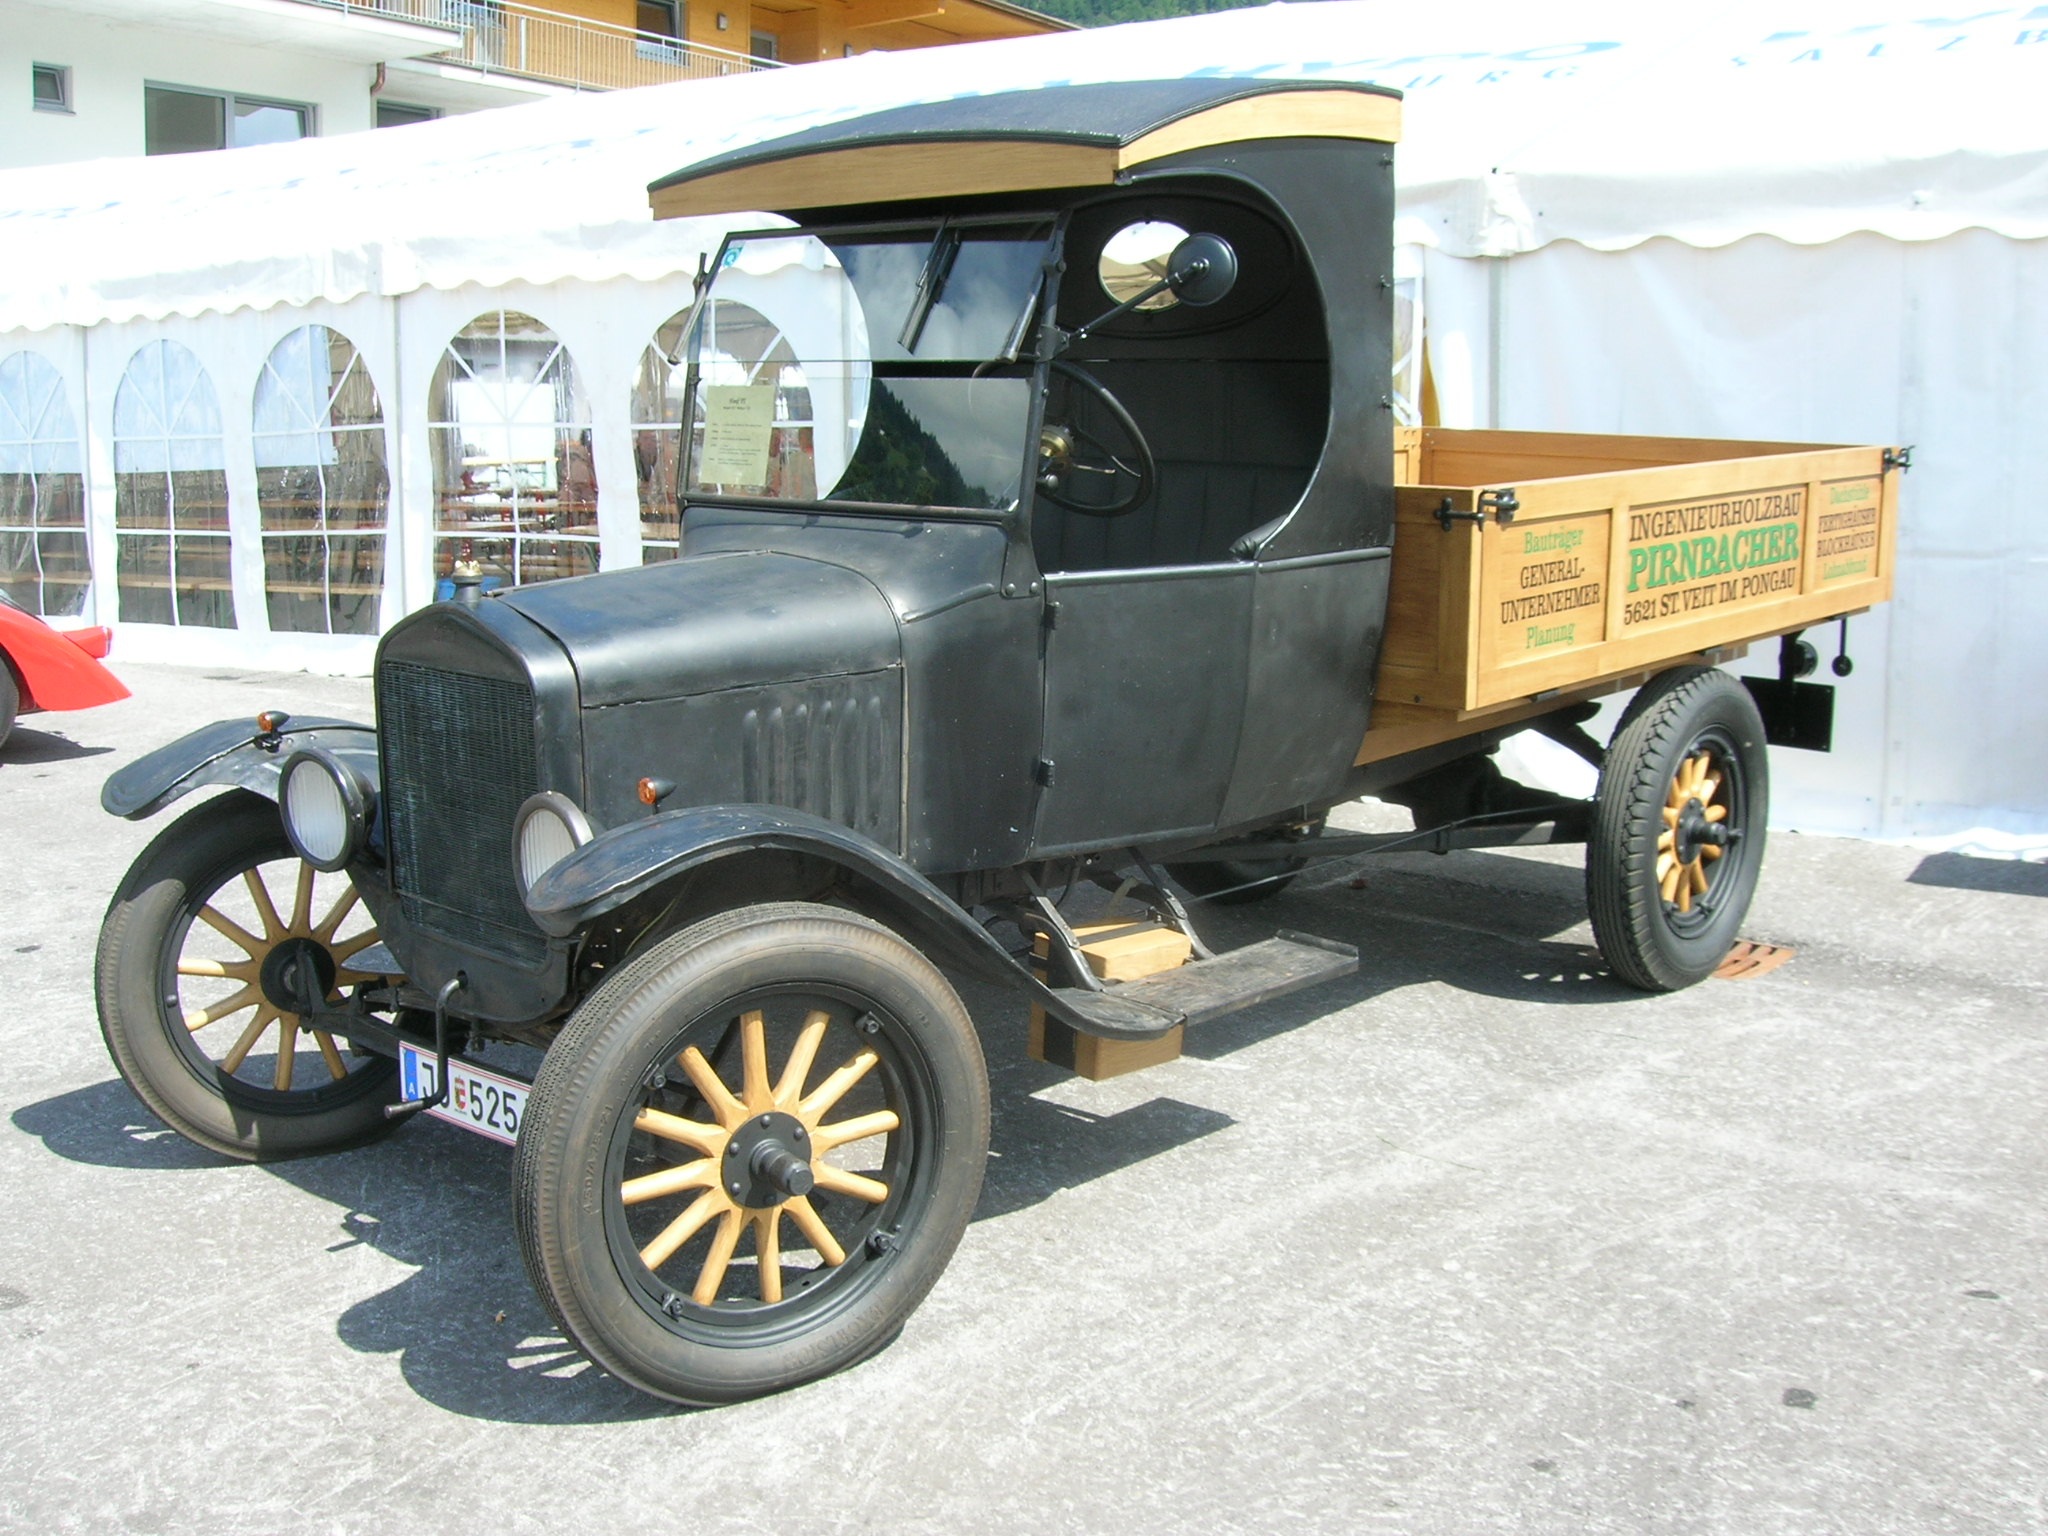
car, wheel, truck, vehicle, auto, classic car, motor vehicle, vintage car, ford, oldtimer, antique car, pickup truck, land vehicle, automobile make, light commercial vehicle, ford model a, ford model t, ford model tt